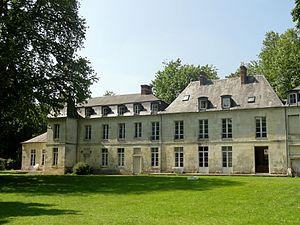
Château de Ravenel, rue du Château.
Ravenel est une commune française située dans le département de l'Oise en région Hauts-de-France. Ses habitants sont appelés les Ravenelois et les Raveneloises.
Le château de Ravenel est situé sur la commune de Ravenel, dans le département de l'Oise.
Cet article recense de manière non exhaustive les châteaux, maisons fortes, mottes castrales, situés dans le département français de l'Oise. Il est fait état des inscriptions et classements au titre des monuments historiques, ainsi que de l'inscription au pré-inventaire des jardins remarquables.